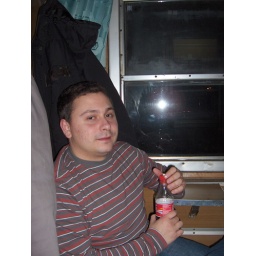
Przemek in the train home